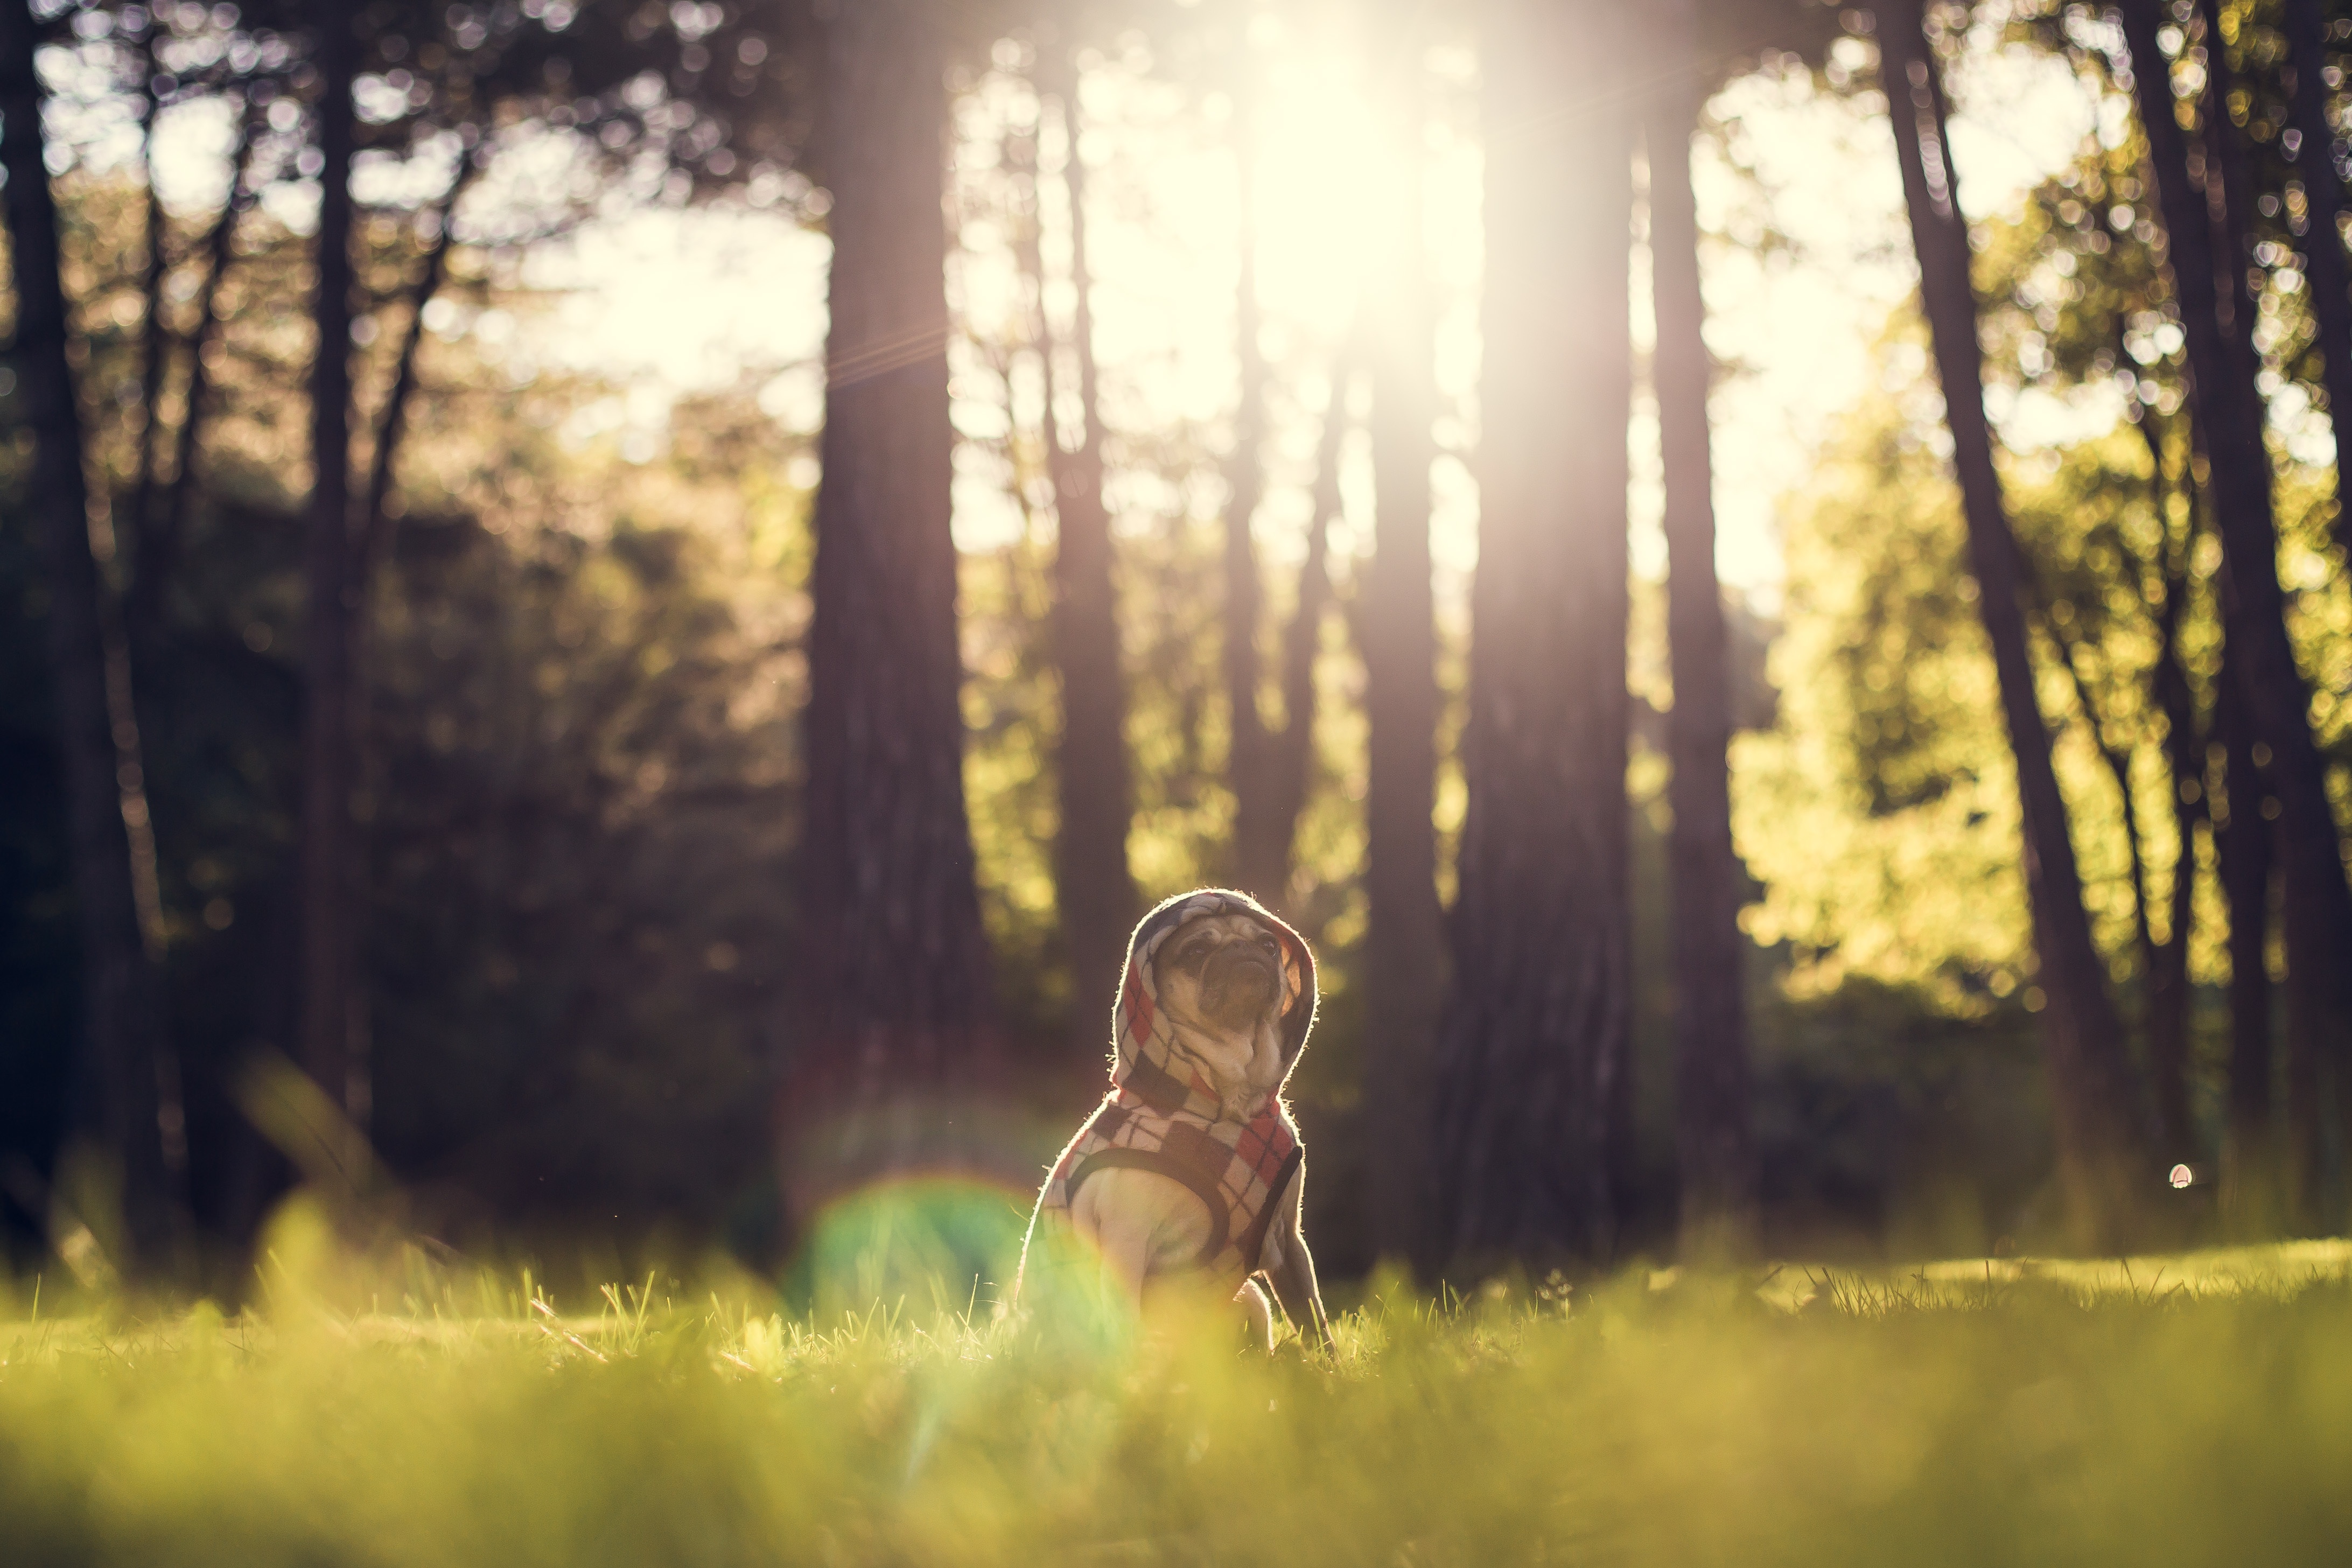
tree, nature, forest, grass, sunshine, sunlight, morning, dog, autumn, fashion, season, pug, woodland, habitat, atmospheric phenomenon